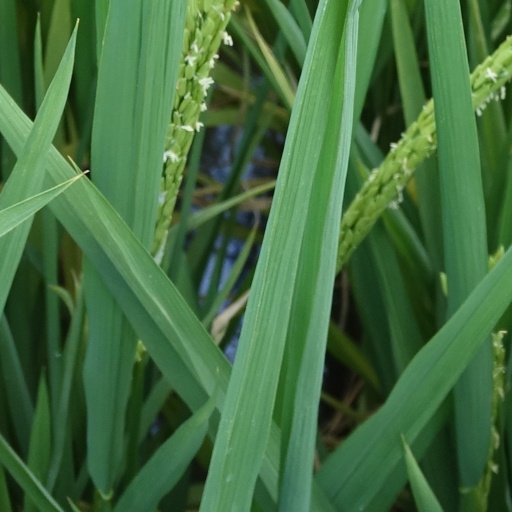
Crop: rice